Aeroflot accidents and incidents in the 1980s

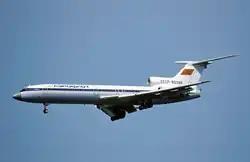
A Tupolev Tu-154B-2 similar to the one involved in the crash of Flight 5143, occurred on 10 July 1985, is seen here on approach to Zurich Airport in 1982.

The following is a list of accidents and incidents experienced by Aeroflot during the 1980s. The deadliest accident the carrier experienced in this decade occurred in , when Flight 5143, a Tupolev Tu-154B-2, stalled en route and crashed near Uchkuduk, then located in the Uzbek SSR, claiming the lives of all 200 occupants aboard the aircraft. The second deadliest accident the company went through in the decade took place in , when Flight 3352, a Tupolev Tu-154B-1, hit snowploughs upon landing at Omsk Airport, killing 174 of 179 people on board plus four people on the ground. Both accidents combined left a death toll of 378 casualties and involved a Tupolev Tu-154, ranking as the worst ones involving the type, .